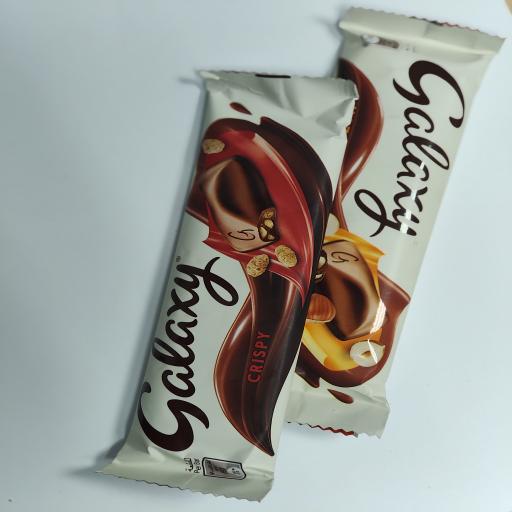
Label: plastics